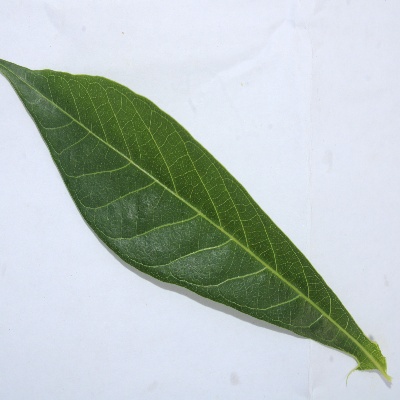
Crop: Cassava
Condition: healthy